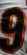
Number: 9